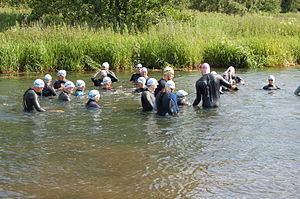
Gudenaa Open Water
Svømmere inden starten på 5,2 km. Juni 2009
Gudenaa Open Water er en åbent vand-svømmearrangement, som er arrangeret af Randers Freja Atletik & Triathlon, Randers gymnastiske Forening og Dansk Svømmeunion siden 2007. Svømningen foregår i hovedsageligt i Gudenåen. Der kan vælges mellem tre distancer: 1 km, 2,7 km og 5,2 km.